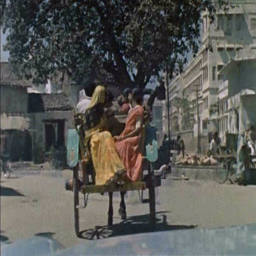
women ride on a horse drawn cart in the 1960s .